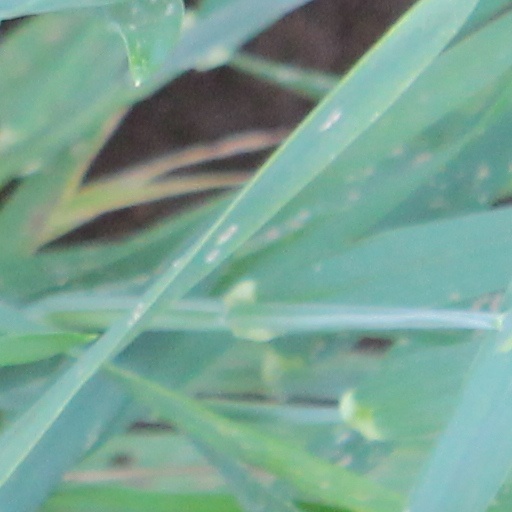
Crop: wheat